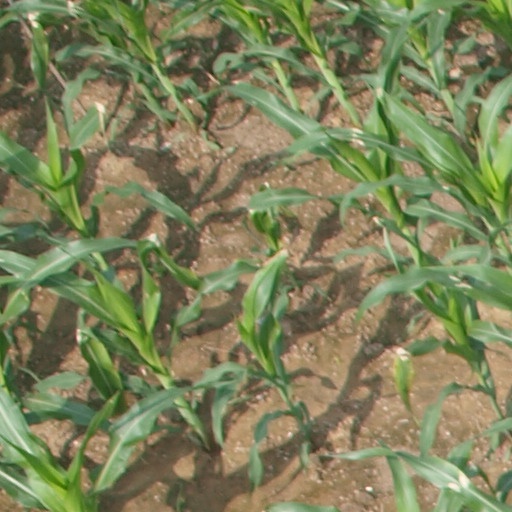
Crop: maize; corn